Vilhelm Krag

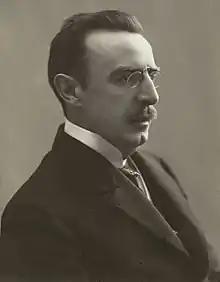
Portrait of Vilhelm Krag

Vilhelm Krag (24 December 1871 – 10 July 1933) was a Norwegian poet, writer, journalist and cultural personality. Known for coining the term Sørlandet to describe a region of Norway, he was the son of Peter Rasmus Krag and younger brother of the novelist Thomas Krag.